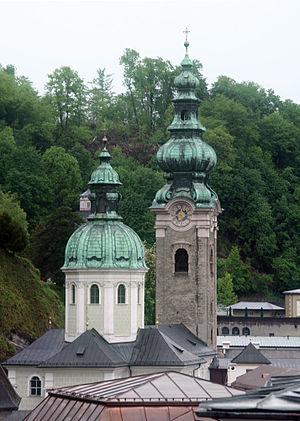
L’archi-abbaye Saint-Pierre de Salzbourg est l'abbaye la plus ancienne de la congrégation bénédictine d'Autriche et la plus ancienne de l'espace germanophone. Les moines vivent selon la règle de saint Benoît.